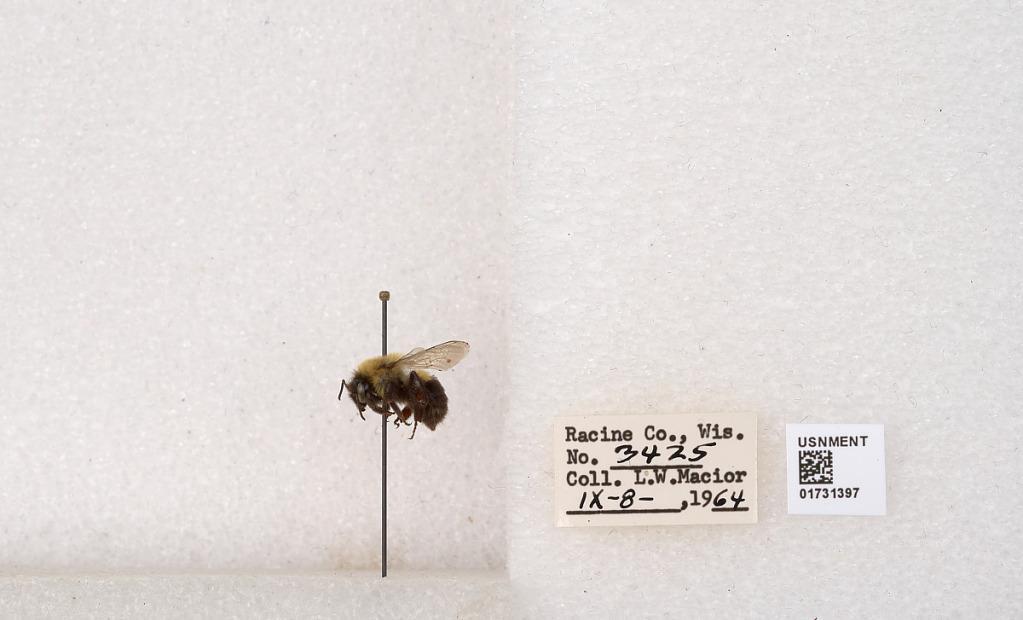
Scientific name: Bombus impatiens Cresson
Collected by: L. Macior
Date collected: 1964-9-8
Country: United States
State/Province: Wisconsin
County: Racine
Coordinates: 42.7299, -87.8123